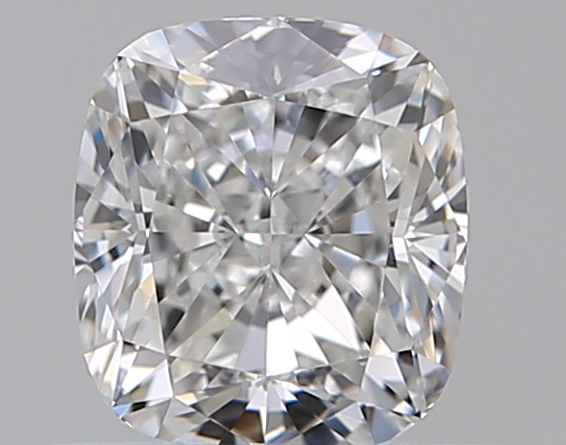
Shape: cushion
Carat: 0.53
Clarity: VVS2
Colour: E
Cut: EX
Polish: EX
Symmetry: EX
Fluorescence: N
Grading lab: GIA
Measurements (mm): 4.85 x 4.37 x 2.95